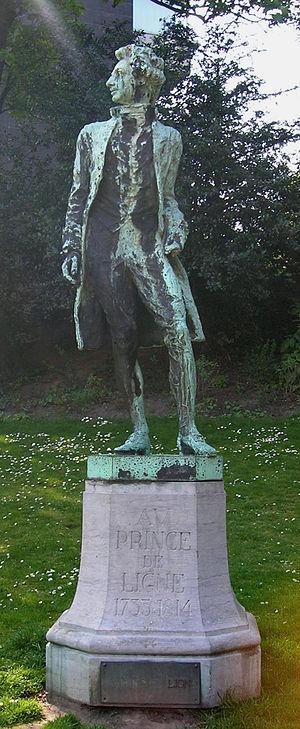
Charles-Joseph Lamoral, 7ᵉ prince de Ligne, né à Bruxelles le 12 mai 1735 et mort à Vienne le 13 décembre 1814, est un maréchal des armées impériales, diplomate au service de l'Empereur et homme de lettres des Pays-Bas autrichiens.